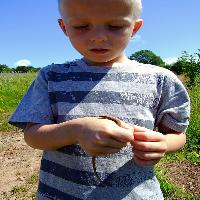
Weather: sun or clear